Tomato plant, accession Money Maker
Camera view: vertical (180 deg); turntable rotation: 210 degrees
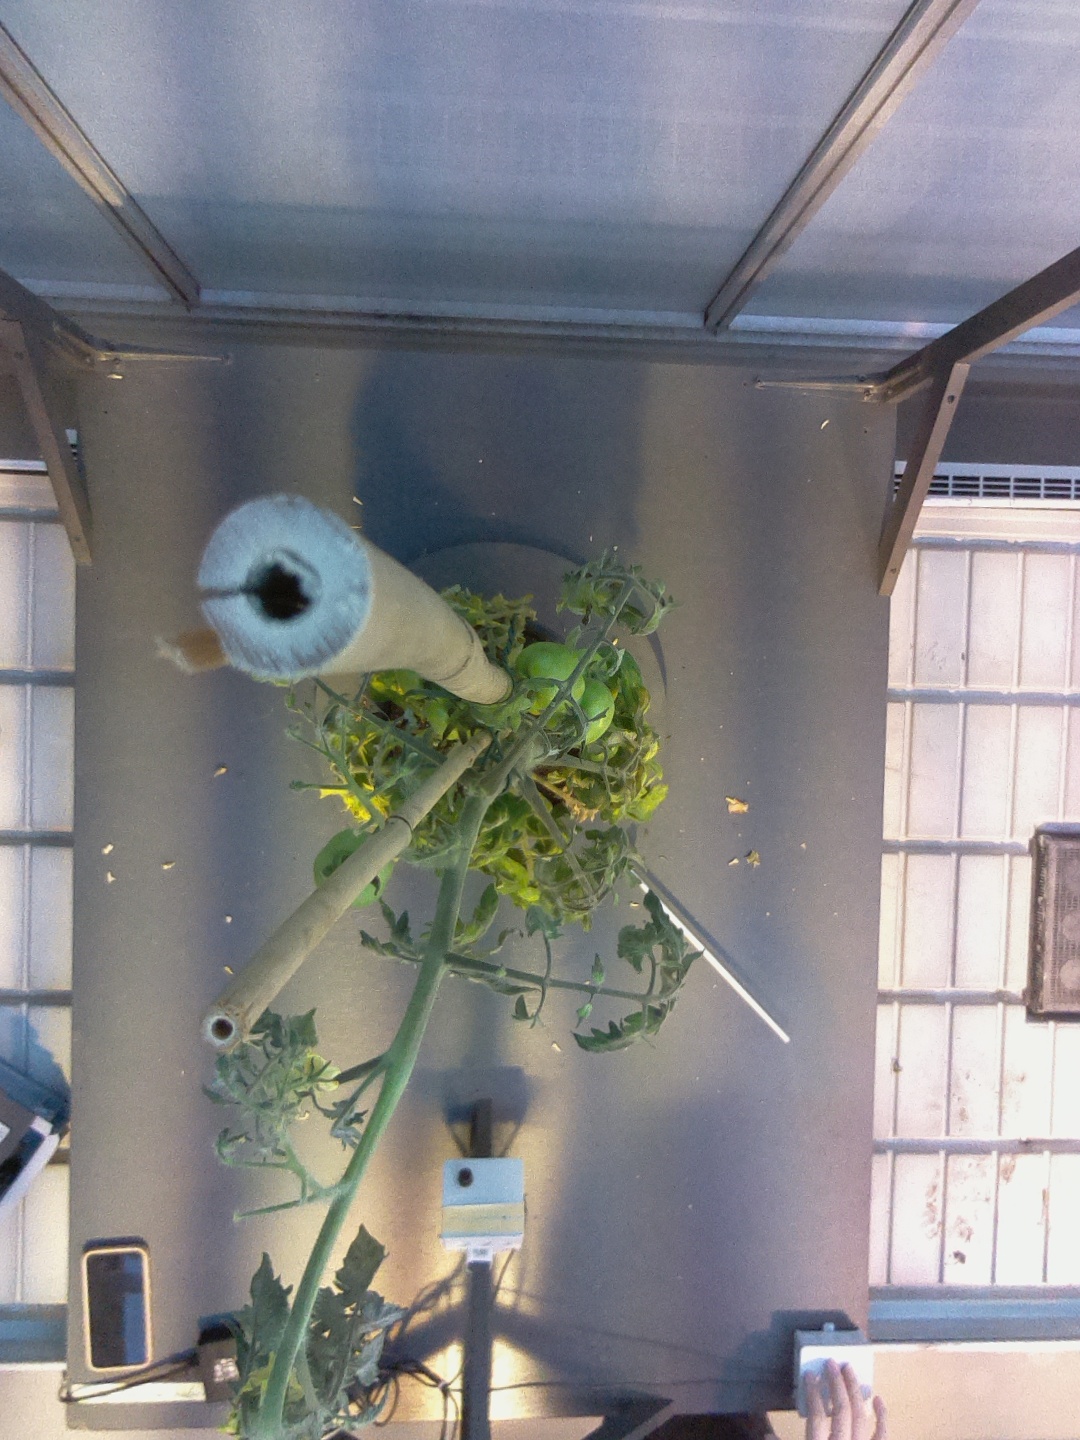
BBCH growth stage 76: 60%-70% of final fruit size